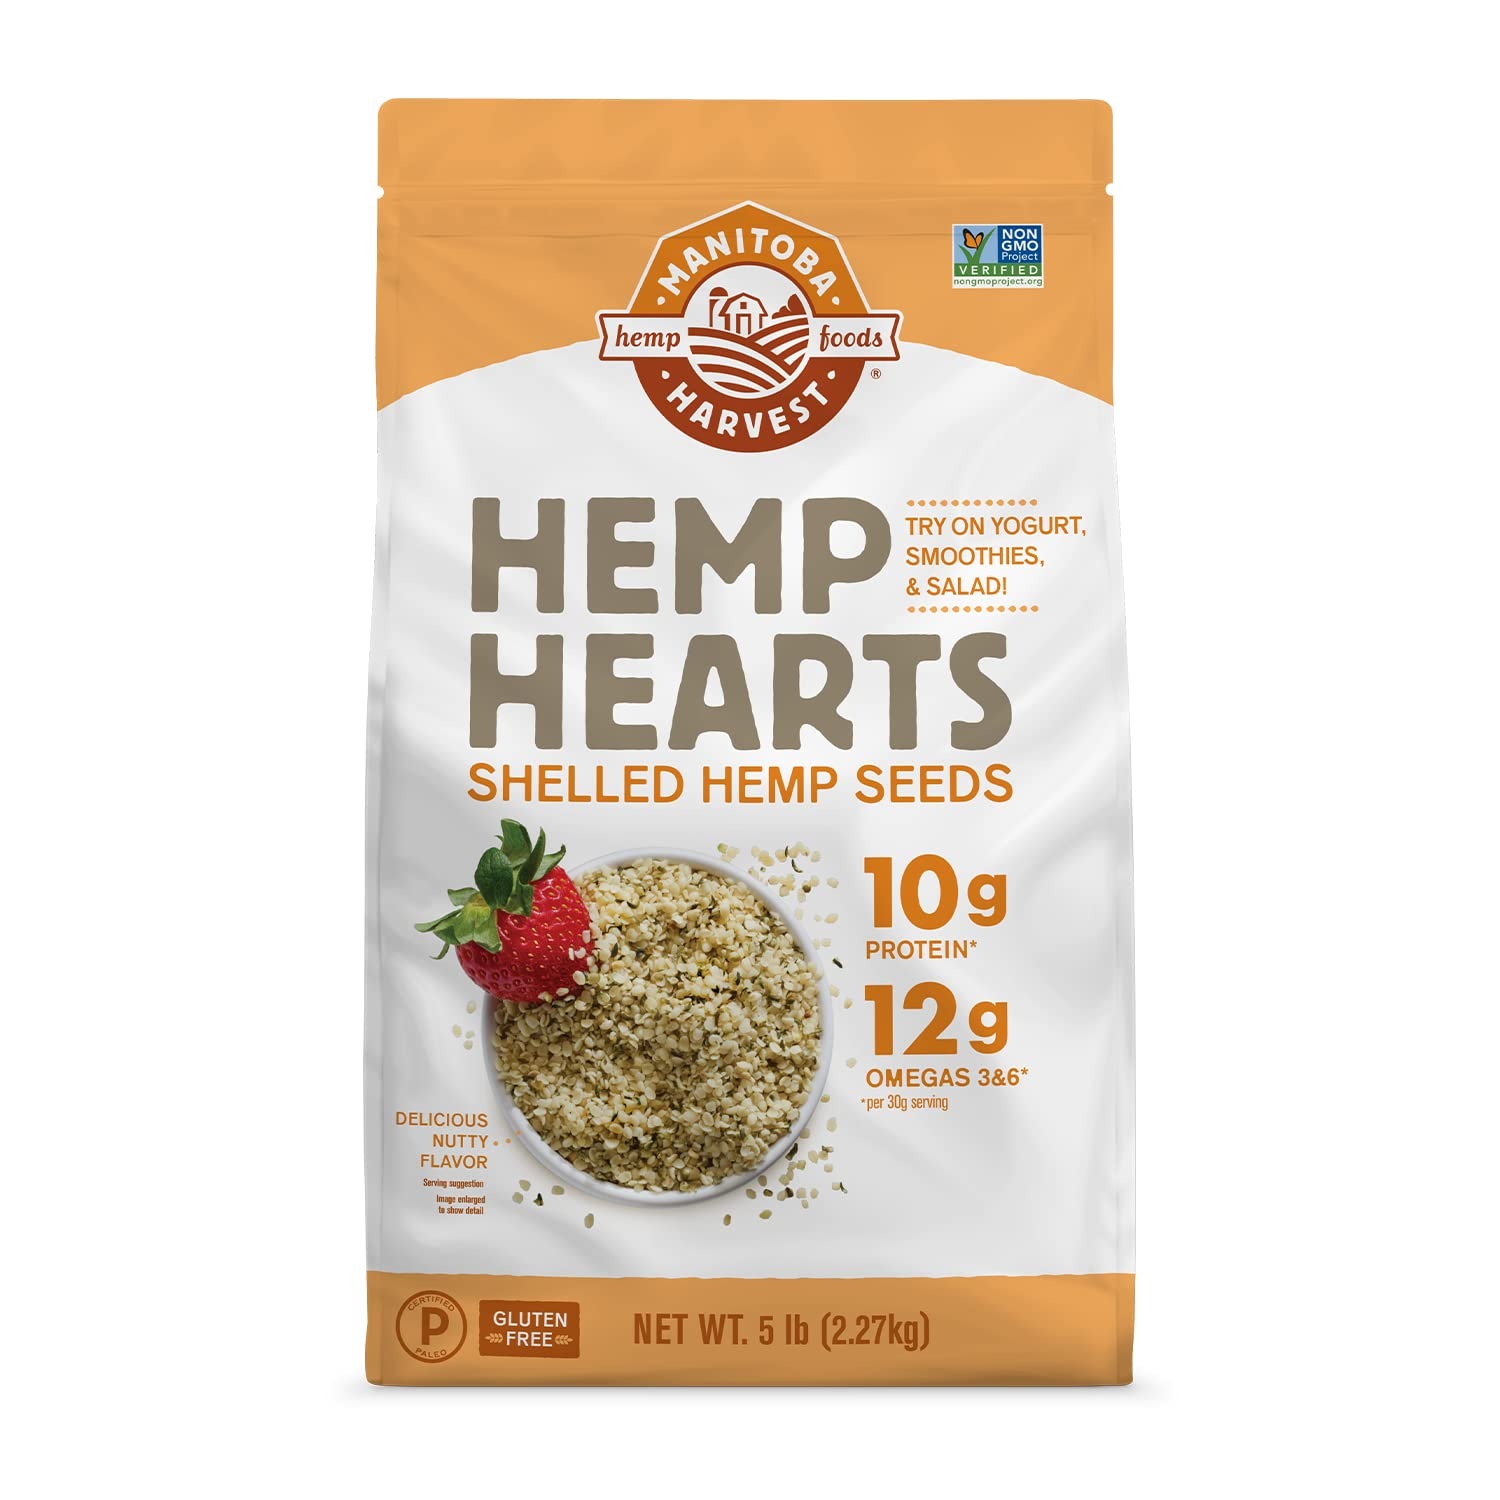
Item Name: Hemp Seeds, 5 lb, 10g Plant Based Protein and 12g Omega 3 & 6 per Serving, Perfect for smoothies, yogurt & salad, Non-GMO, Vegan, Keto, Paleo, Gluten Free, Manitoba Harvest
Bullet Point 1: HEMP SEEDS ARE A PROTEIN-PACKED SUPERFOOD: With 10g of plant protein per serving, Hemp Hearts have two times more protein than chia, flax, or peas. These super seeds also offer 12g Omegas 3 & 6 and only 1g of carbs per serving
Bullet Point 2: ESSENTIAL VITAMINS & MINERALS: Hemp is a super seed packed with plant-based protein, healthy fats and other vital nutrients. Hemp Hearts are an excellent source of Iron, Niacin, Thiamine, Phosphorus, Magnesium, Manganese, Copper, and Zinc. Zinc contributes to the normal function of the immune system. Hemp Hearts are also a good source of Vitamin B6 and Folate.
Bullet Point 3: VERSATILE & TASTY: With a light, nutty flavor that complements almost any dish, Hemp Hearts are an easy and perfect boost to any meal. Sprinkle Hemp Hearts on salad, cereal, yogurt or blend them into smoothies - shelf-stable and ready to eat, hemp seeds are a must-have addition to any pantry.
Bullet Point 4: QUALITY FROM SEED TO SHELF: Manitoba Harvest Hemp Hearts takes only the freshest, highest quality hemp seeds from field to table. Since 1998, we’ve grown our portfolio of hemp products with a dedication to quality, sustainability, and consumer wellness as a global leader in hemp foods.
Bullet Point 5: A FIT FOR A VARIETY OF DIETS & LIFESTYLES: USDA Organic, Non-GMO Project Verified, Keto Certified, Paleo Certified, Gluten Free, Vegan, Whole 30 Approved and Kosher.
Value: 80.0
Unit: Ounce

Price: 42.99